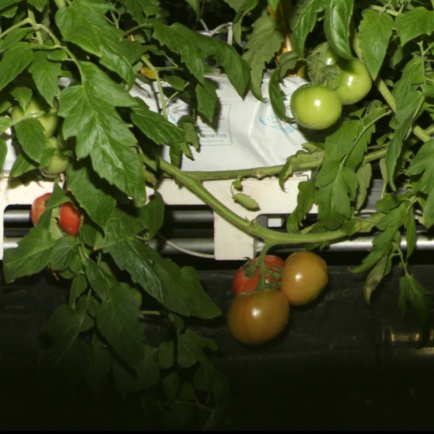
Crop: tomato